Oldsmobile Alero

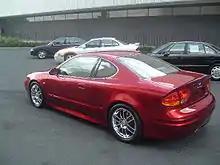
Oldsmobile Alero OSV

The Alero experienced minimal changes during its 5-year run. Most of these changes were either in choice of engines or options. In 2003, the Alero's daytime running lights were changed from high-beam to low-beam.